Semiramide riconosciuta (Meyerbeer)

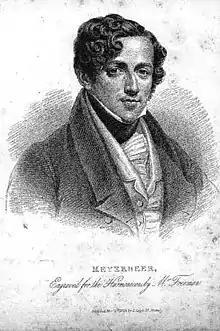
Giacomo Meyerbeer, c. 1825

Born in Berlin to a wealthy family, as a young man, Giacomo Meyerbeer had musical ambitions; he studied and traveled in Italy. Much impressed and influenced by the leading Italian composer of operas of the day, Rossini, Meyerbeer composed an opera in the style of that composer, "Romilda e Costanza", which was produced in Padua in 1817. Through the support of a star singer of the day, Carolina Bassi, Meyerbeer had the opportunity to compose an opera for Turin, and the already ninety year old libretto "Semiramide riconosciuta" (presented in Turin simply as "Semiramide") by Pietro Metasasio was chosen for the occasion.